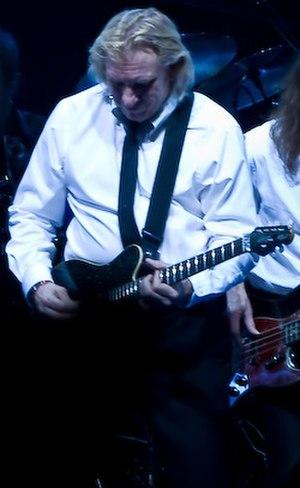
Le Crossroads Guitar Festival est un festival de musique créé en 1999 par Eric Clapton, à forte influence rock. Ce dernier choisit les musiciens qui se produisent sur scène ; Clapton déclare qu'ils font partie des meilleurs et qu'ils ont gagné son respect.